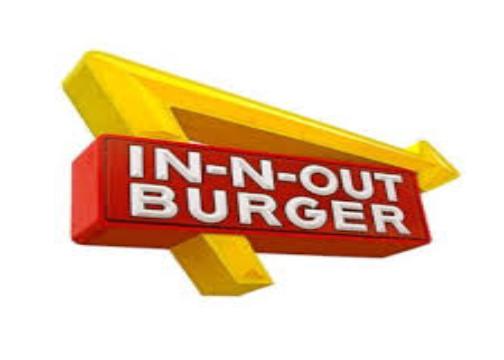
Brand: In-N-Out Burger
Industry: Food